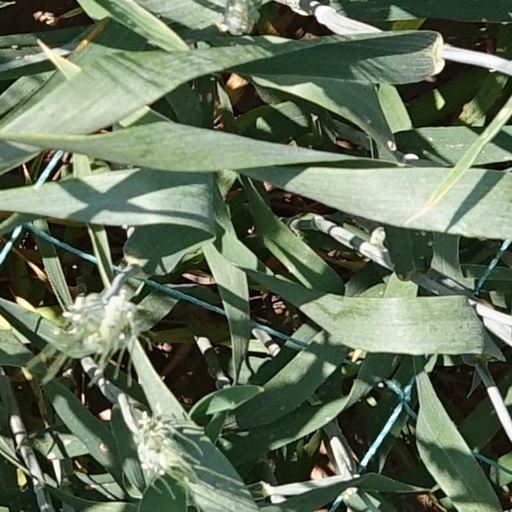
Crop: wheat